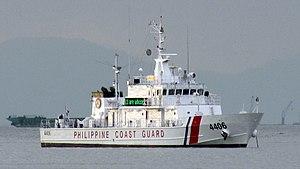
La classe Parola est une série de dix patrouilleurs construite par le chantier naval Japan Marine United Yokohama au Japon pour la Garde côtière philippine. Les navires sont une version de développement du navire de patrouille de classe Bizan de la Garde côtière du Japon. Les navires sont officiellement classés comme navires d'intervention multirôles.